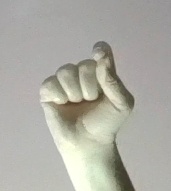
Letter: fa